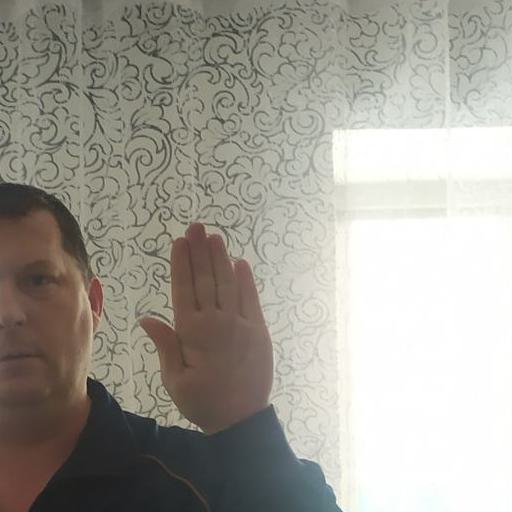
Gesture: stop